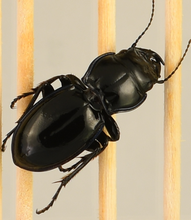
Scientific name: Pasimachus elongatus
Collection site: Central Plains Experimental Range NEON (CPER), plot CPER_006